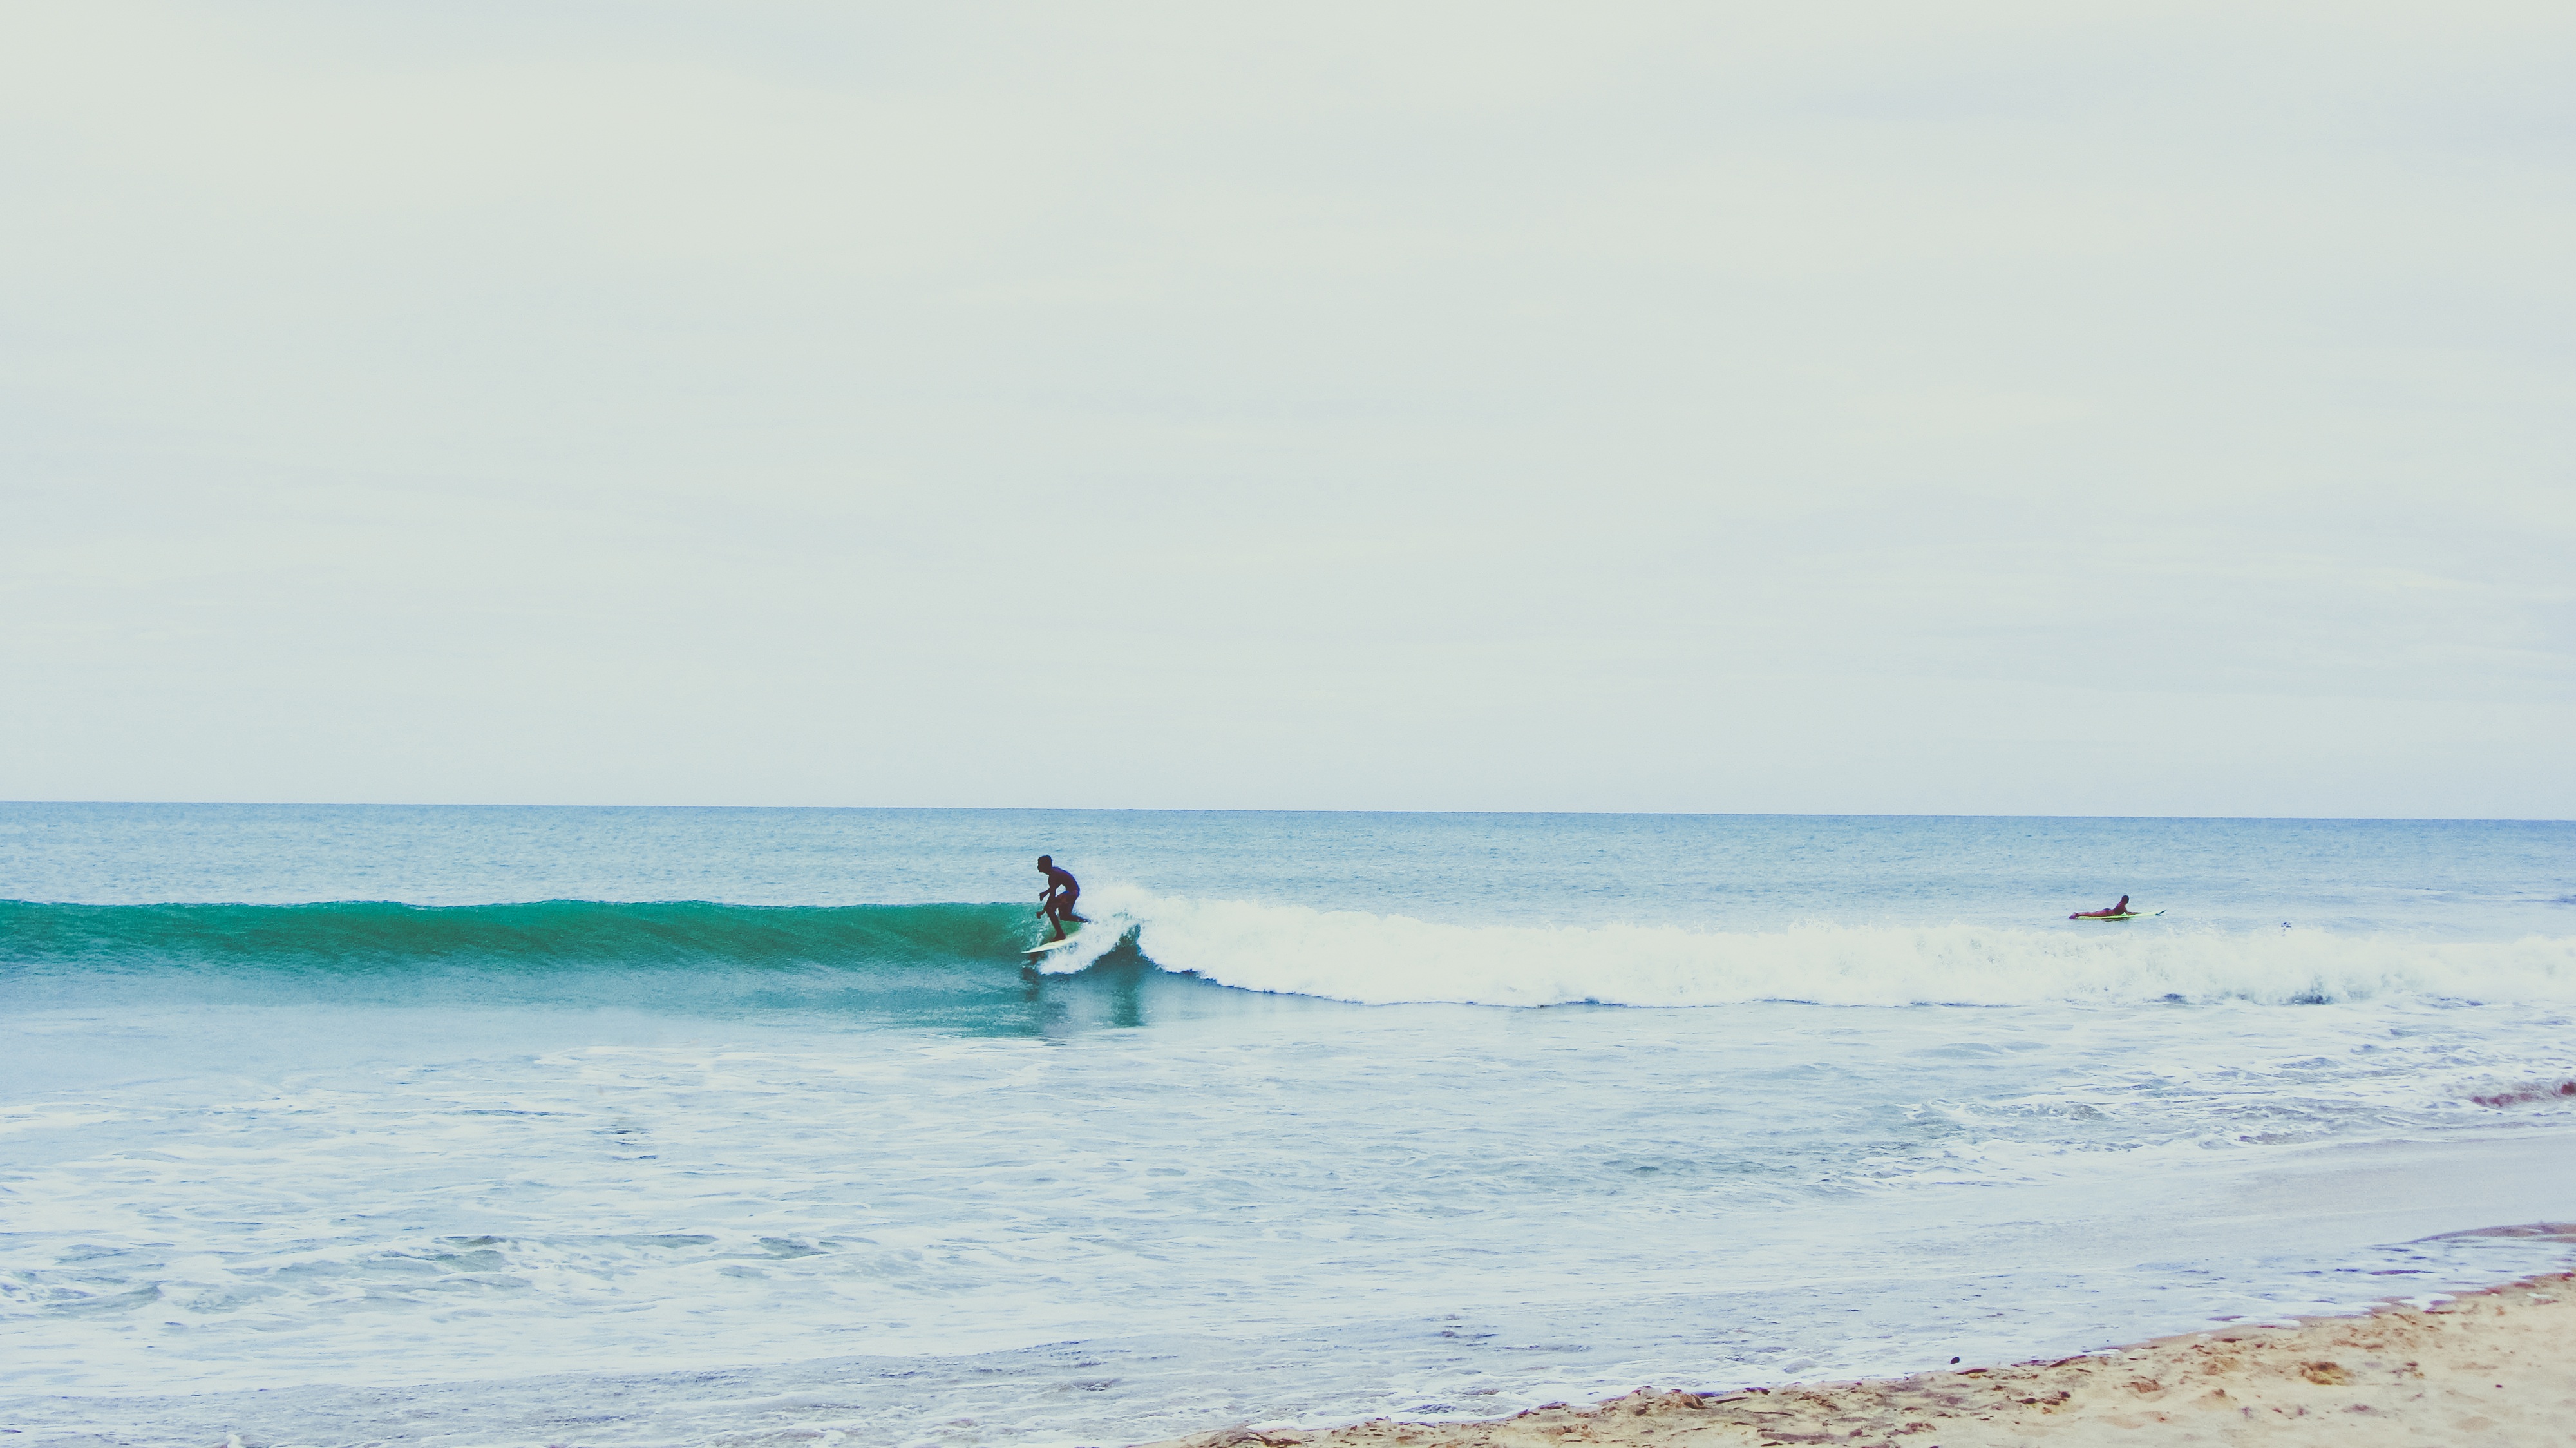
beach, sea, coast, sand, ocean, shore, wave, surfer, surf, surfing, surfboard, body of water, sports, water sport, wind wave, boardsport, surfing equipment and supplies, surface water sports